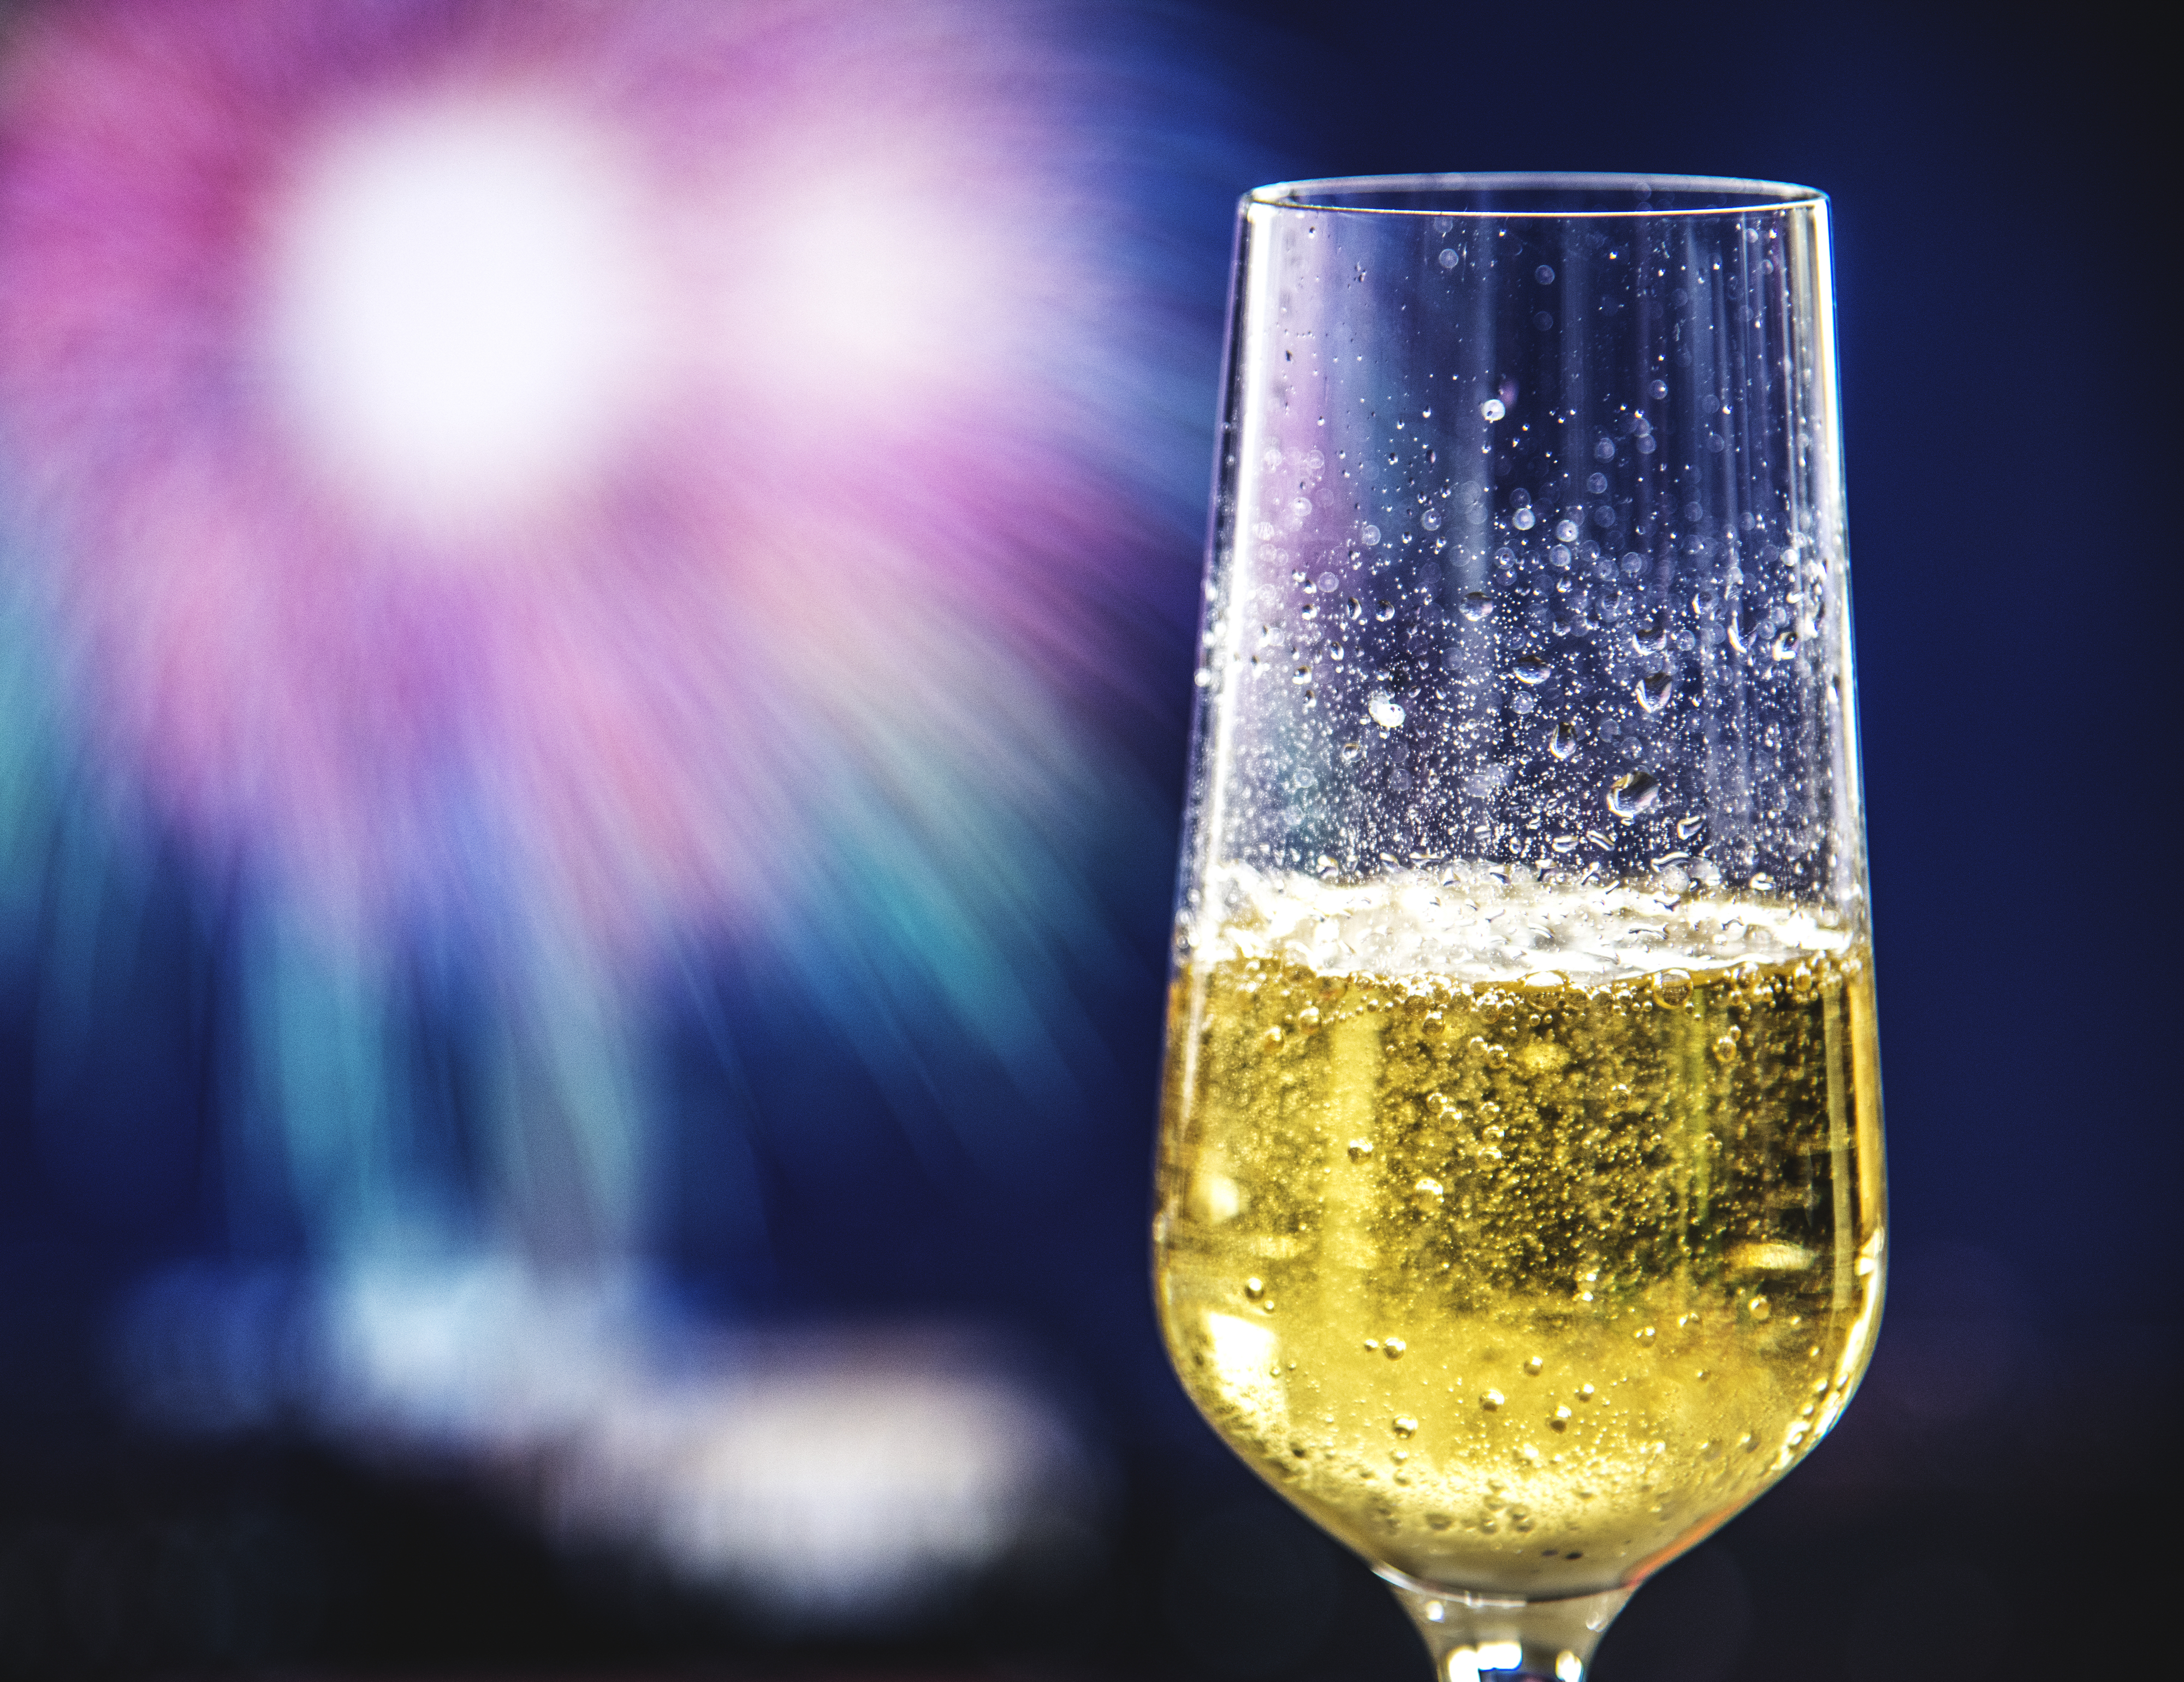
alcohol, alcoholic, anniversary, background, beverage, bright, bubbles, bubbly, celebrate, celebration, champagne, close up, cocktail, cold drink, dining, dinner, drink, drinking, event, festival, festive, glass, liquid, luxury, macro, nobody, party, prosecco, refreshing, refreshment, romance, romantic, sparkling, sparkling wine, splashing, wine, wineglass, champagne cocktail, champagne stemware, stemware, alcoholic beverage, water, wine glass, drinkware, distilled beverage, wine cocktail, beer glass, French 75, white wine, photography, spritzer, fizz, liqueur, tableware, Snifter, aperitif, still life photography